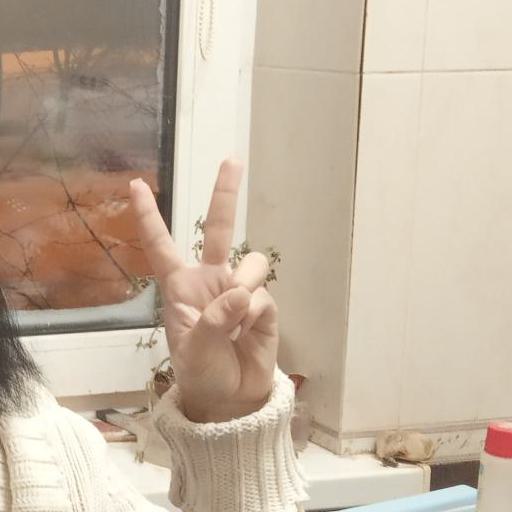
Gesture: peace